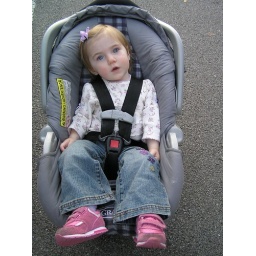
Mekenzie Nov. 3, 2007...last time in rear facing car seat